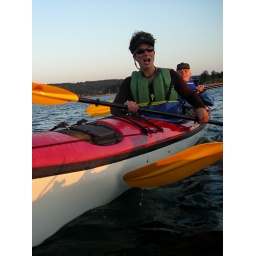
the ones in the red boat